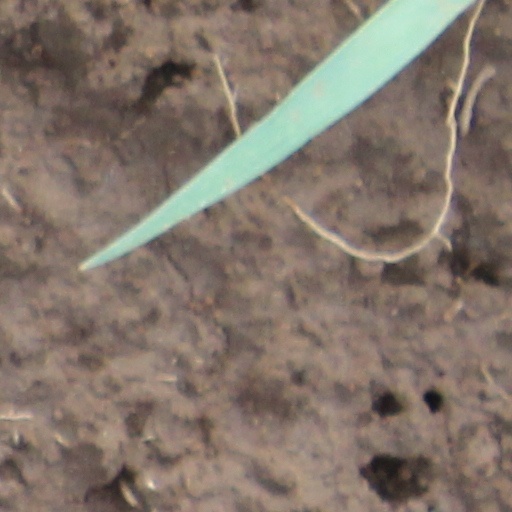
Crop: wheat